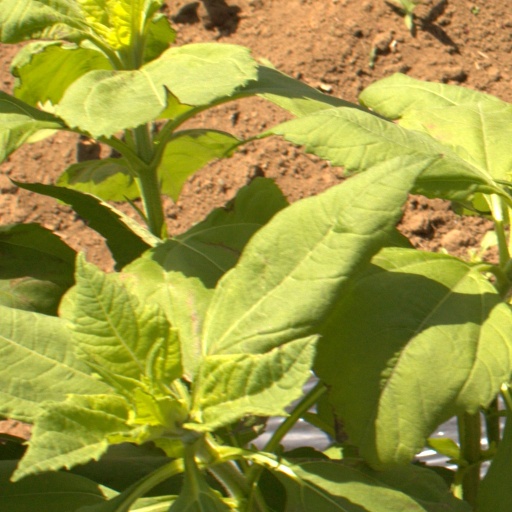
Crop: Jerusalem artichoke